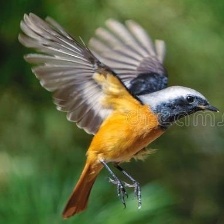
Species: DAURIAN REDSTART
Scientific name: PHOENICURUS AUROREUS